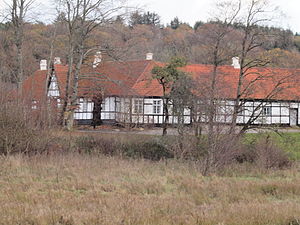
Buderupholm
Buderupholm
Buderupholm This is a photo of a listed building in Denmark, number 840-5277-1 in the Heritage Agency of Denmark database for Listed Buildings.
Buderupholm er en gammel hovedgård, som nævnes første gang i 1268. Gården ligger i Buderup Sogn, Hornum Herred, Ålborg Amt, Rebild Kommune. Hovedbygningen er opført i 1731